Count Basie

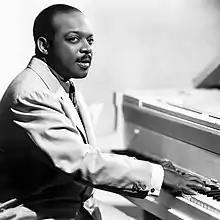
Basie at the piano; portrait by James J. Kriegsmann

William James "Count" Basie (August 21, 1904 – April 26, 1984) was an American jazz pianist, organist, bandleader, and composer. In 1935, he formed the Count Basie Orchestra, and in 1936 took them to Chicago for a long engagement and their first recording. He led the group for almost 50 years, creating innovations like the use of two "split" tenor saxophones, emphasizing the rhythm section, riffing with a big band, using arrangers to broaden their sound, his minimalist piano style, and others.